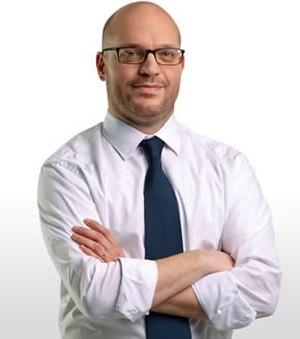
Lorenzo Fontana est un homme politique italien, membre de la Ligue du Nord. Il est ministre de la Famille et du Handicap du gouvernement Conte, puis ministre des Affaires européennes du 10 juillet au 5 septembre 2019.